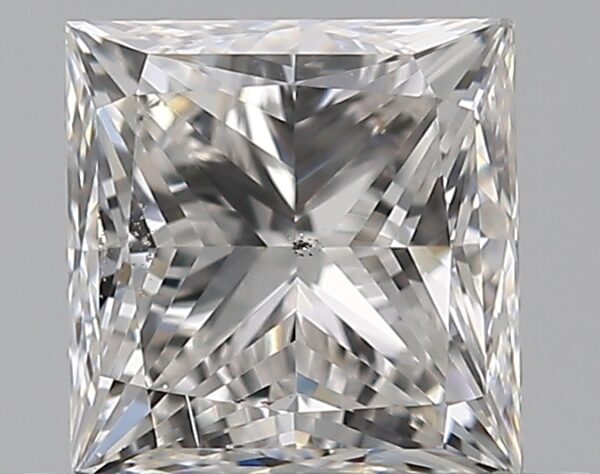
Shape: princess
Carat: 0.7
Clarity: VS2
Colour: F
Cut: VG
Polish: EX
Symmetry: GD
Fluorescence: N
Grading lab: GIA
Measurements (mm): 4.75 x 4.64 x 3.47